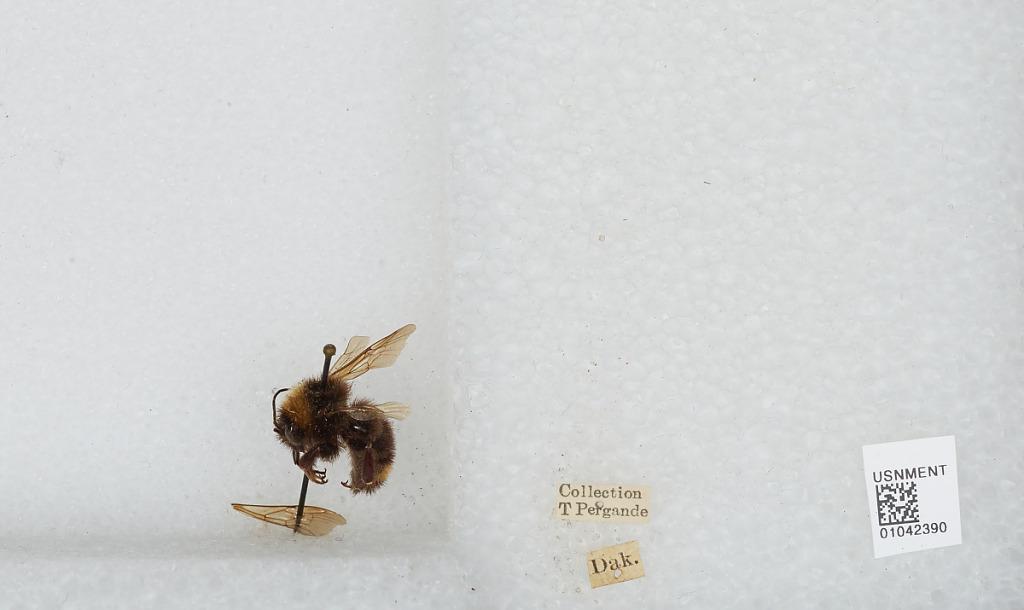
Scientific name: Bombus sp.